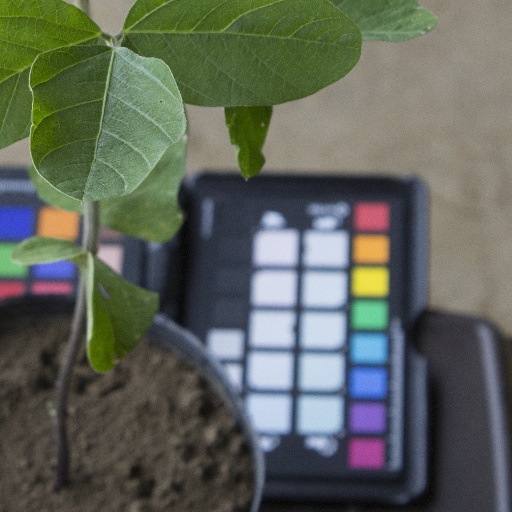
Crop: soybean